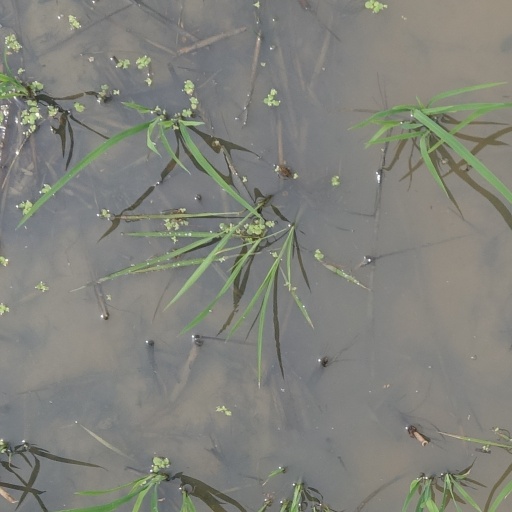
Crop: rice